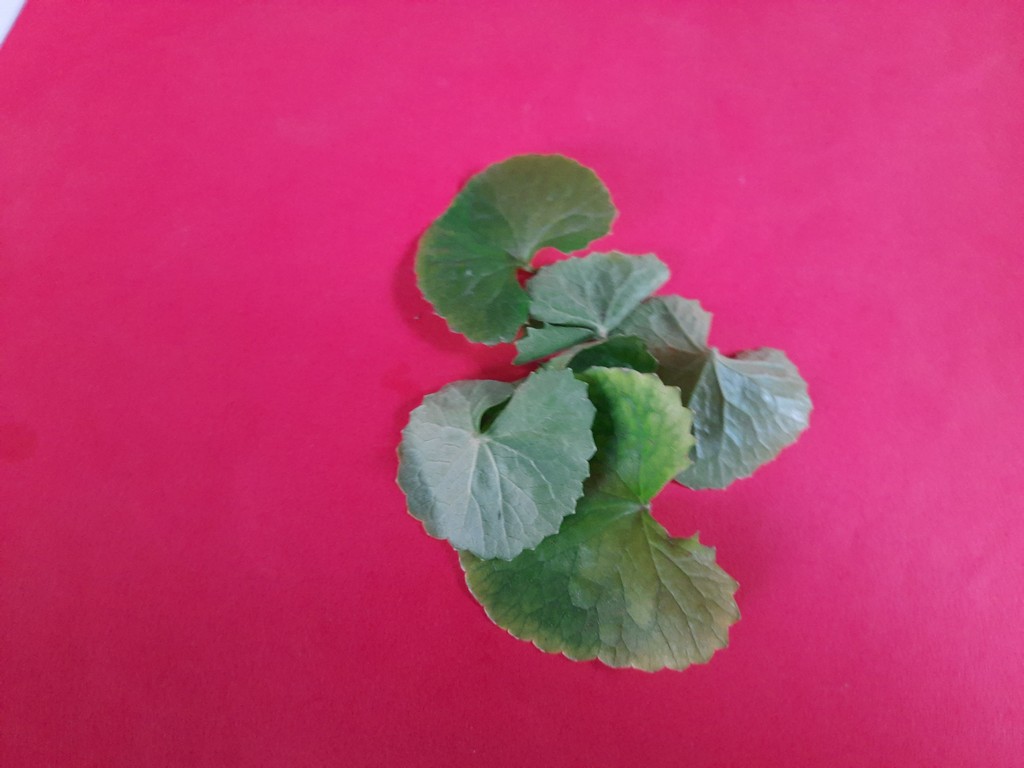
Label: Healthy